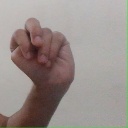
अक्षर: ठ